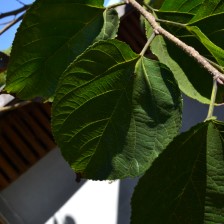
Variety: TaiwanStraberry